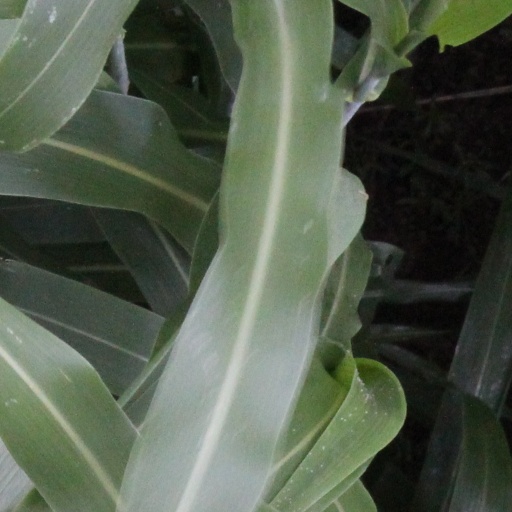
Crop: sorghum